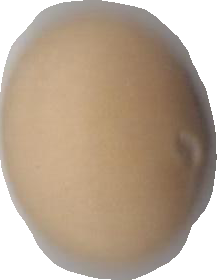
Variety: Anjasmoro